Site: brandenburg
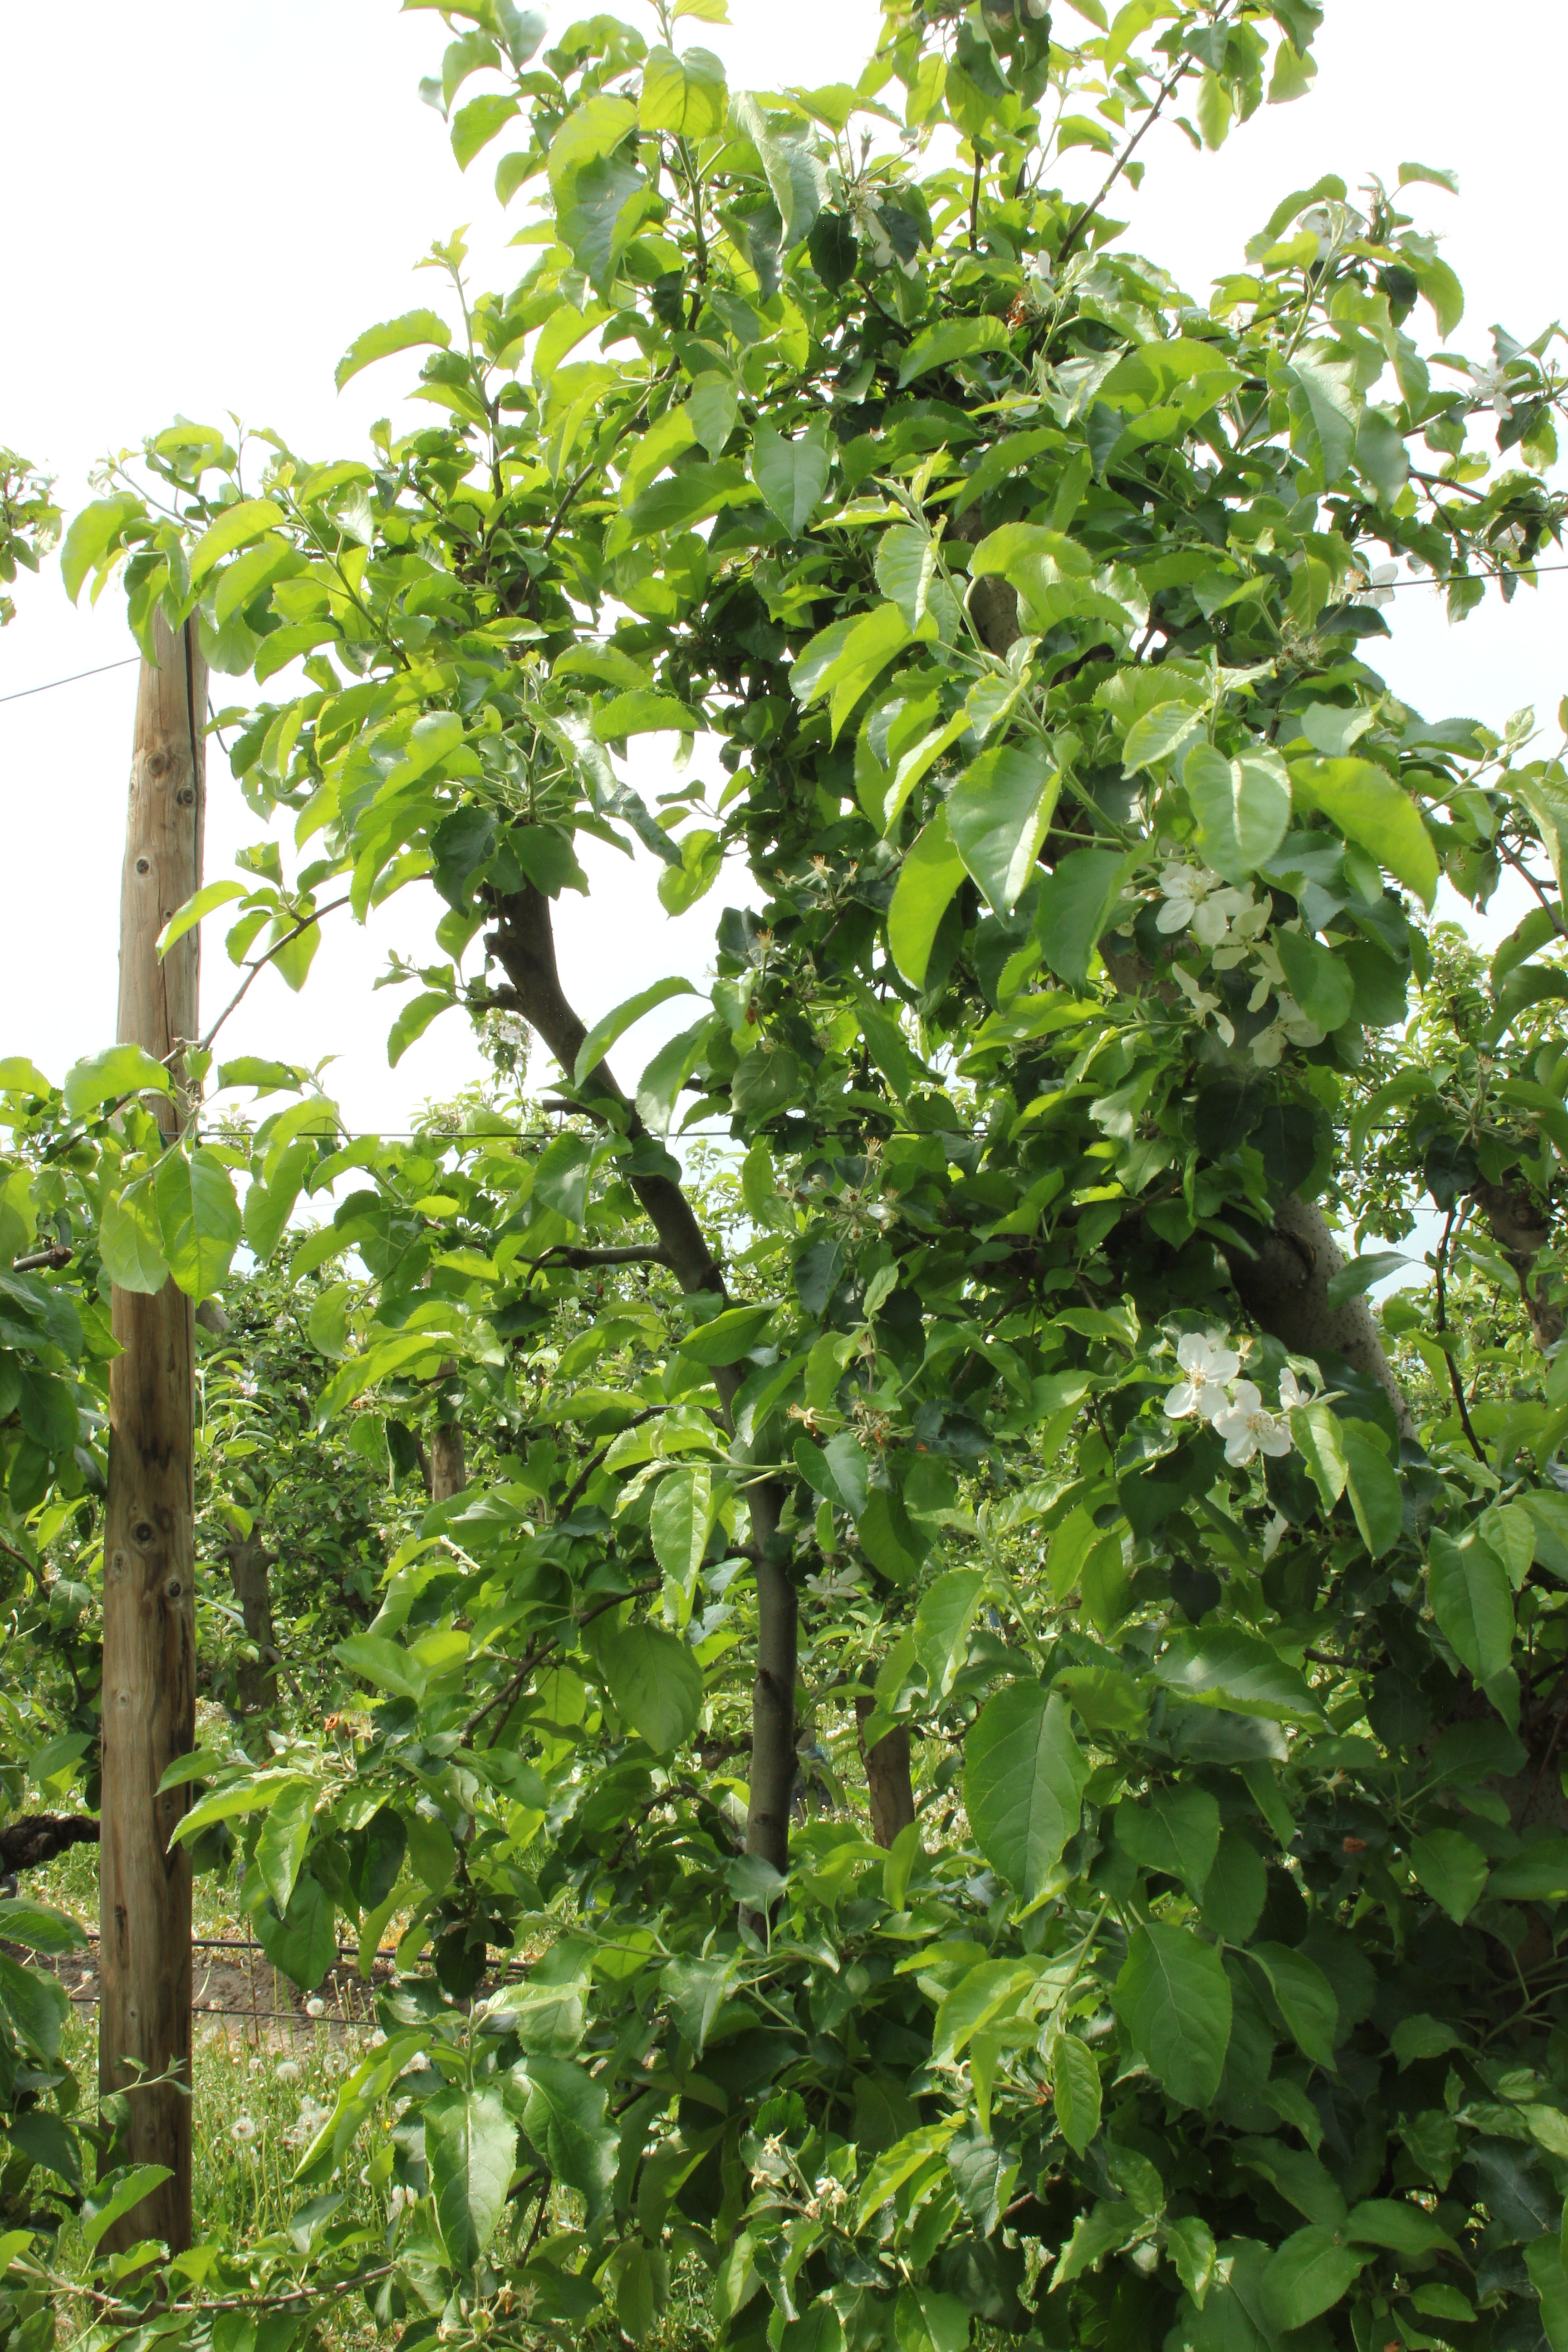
Growth stage (BBCH 67): Flowering